Blue Bird Corporation

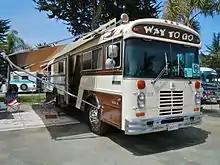
1979 Blue Bird Wanderlodge

In 1963, the first major Blue Bird venture outside of school buses made its debut. Named the Blue Bird Transit Home (re-branded as Wanderlodge in 1968), it was a $12,000 luxury recreational vehicle based on the All American type. Using the heavy-duty frame and all-steel body to its advantage, the vehicle was marketed as higher-quality than other RVs of the time; the interior was largely built to order. For over 25 years of production, the Wanderlodge developed a loyal customer base, including celebrities and heads of state among their owners.